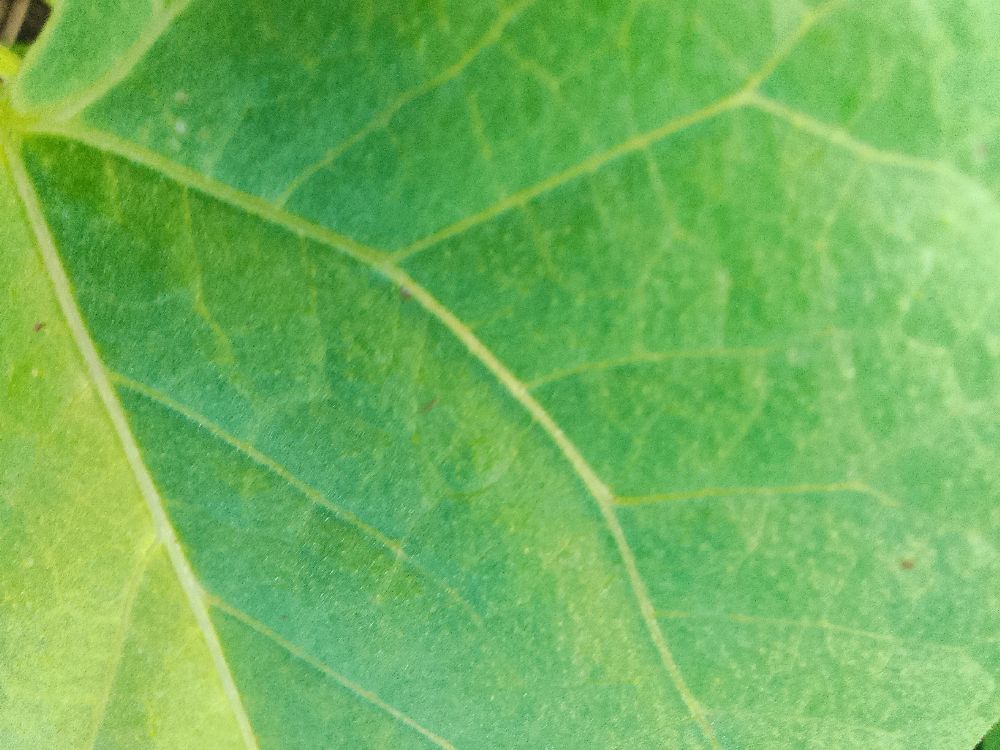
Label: healthy